Héctor de la Cruz

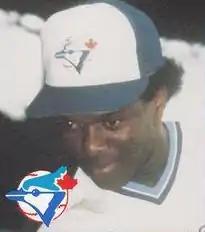
de la Cruz in 1988

Héctor de la Cruz (born October 12, 1965) is a Dominican professional baseball manager. He played professional baseball for the Yomiuri Giants of Nippon Professional Baseball in 1991. A native of Sabana Perdida, Santo Domingo, he is nicknamed "La Manta" by close friends and family.